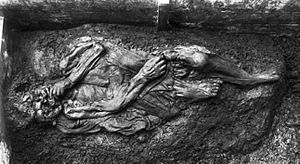
Borremose / Arkæologiske fund
Borremose er en højmose tæt ved Aars i Vesthimmerlands Kommune, Region Nordjylland.